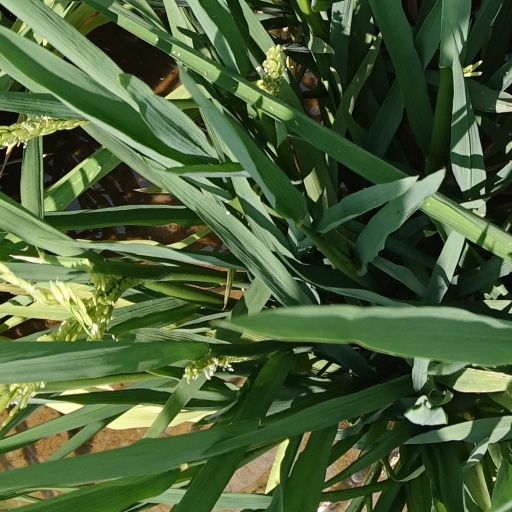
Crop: rice